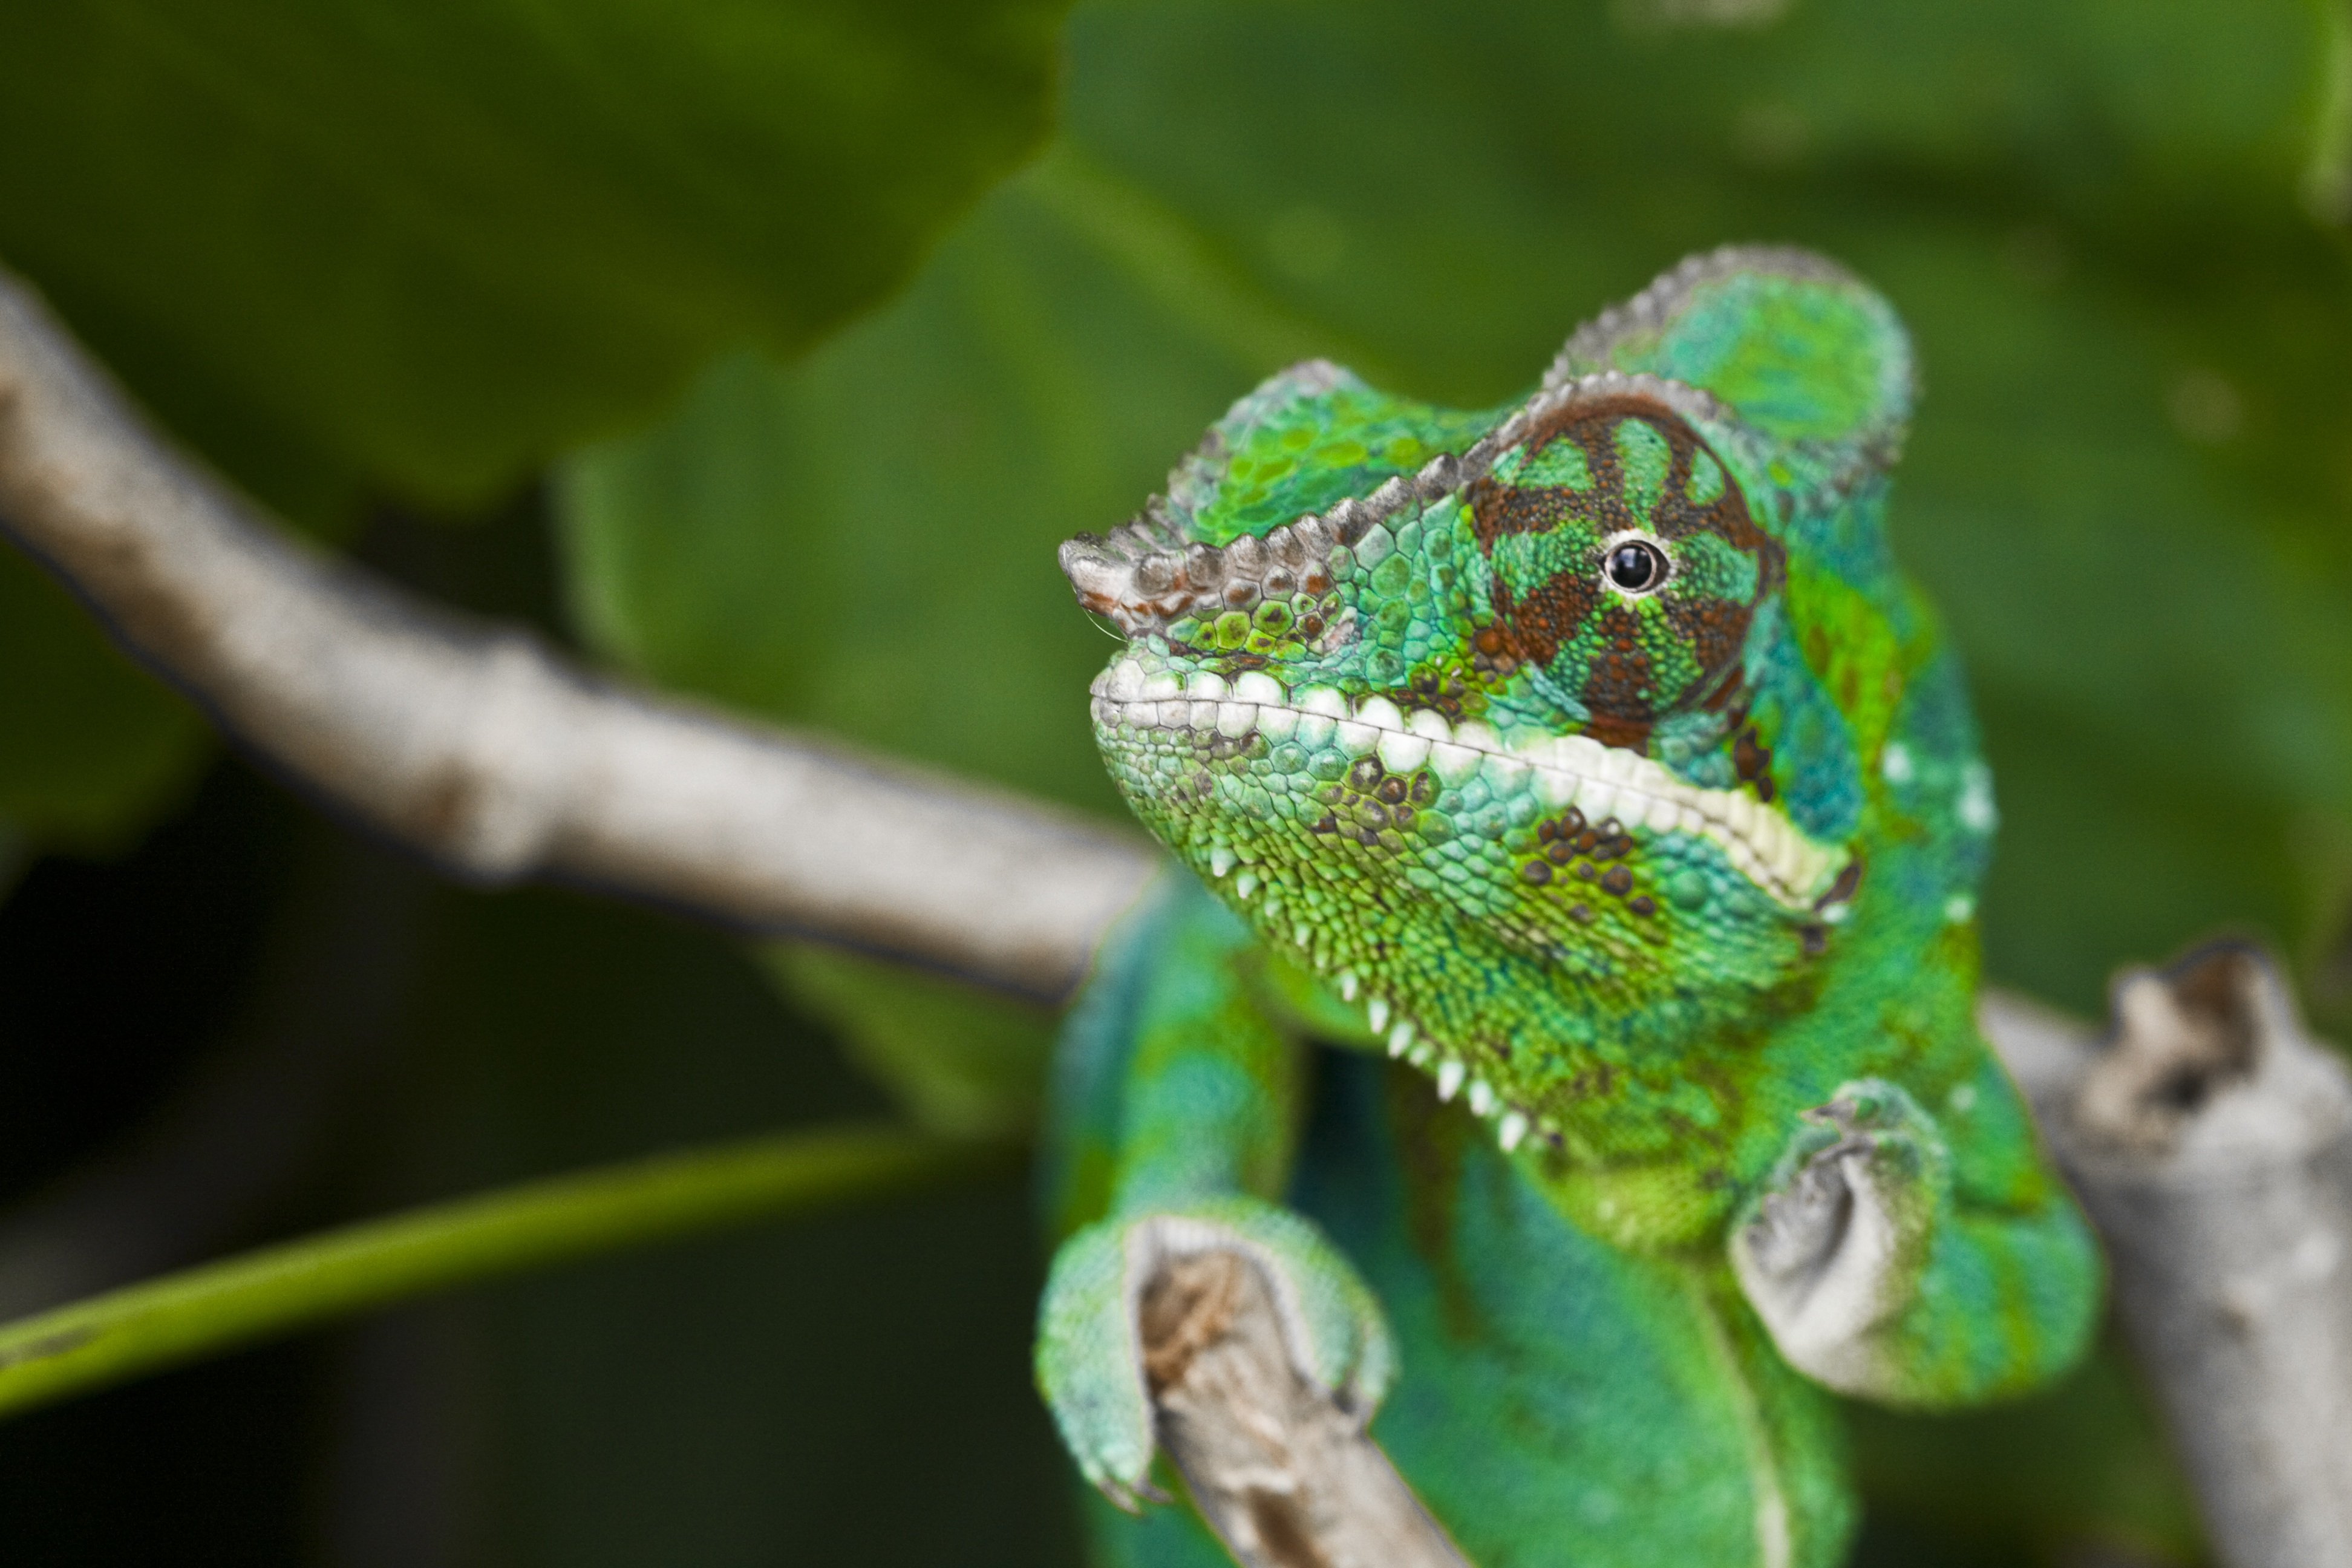
meeting, green, reptile, fauna, lizard, green lizard, chameleon, vertebrate, iguania, adult, lacerta, dactyloidae, scaled reptile, lacertidae, african chameleon, american chameleon